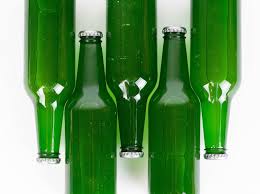
Label: glass